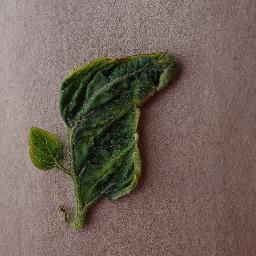
Label: Tomato___Tomato_Yellow_Leaf_Curl_Virus